Intercity Direct

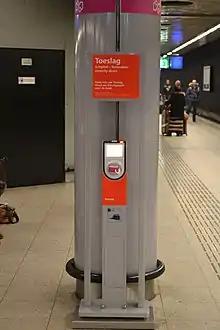
OV-Chipcard card reader for paying the Intercity Direct supplement

A supplemental fare is required for any trip on the Intercity Direct that includes the Schiphol Airport–Rotterdam stretch. Single-use supplements cost €2.90 during peak hours and €1.74 during off-peak hours (2023) regardless of the class.